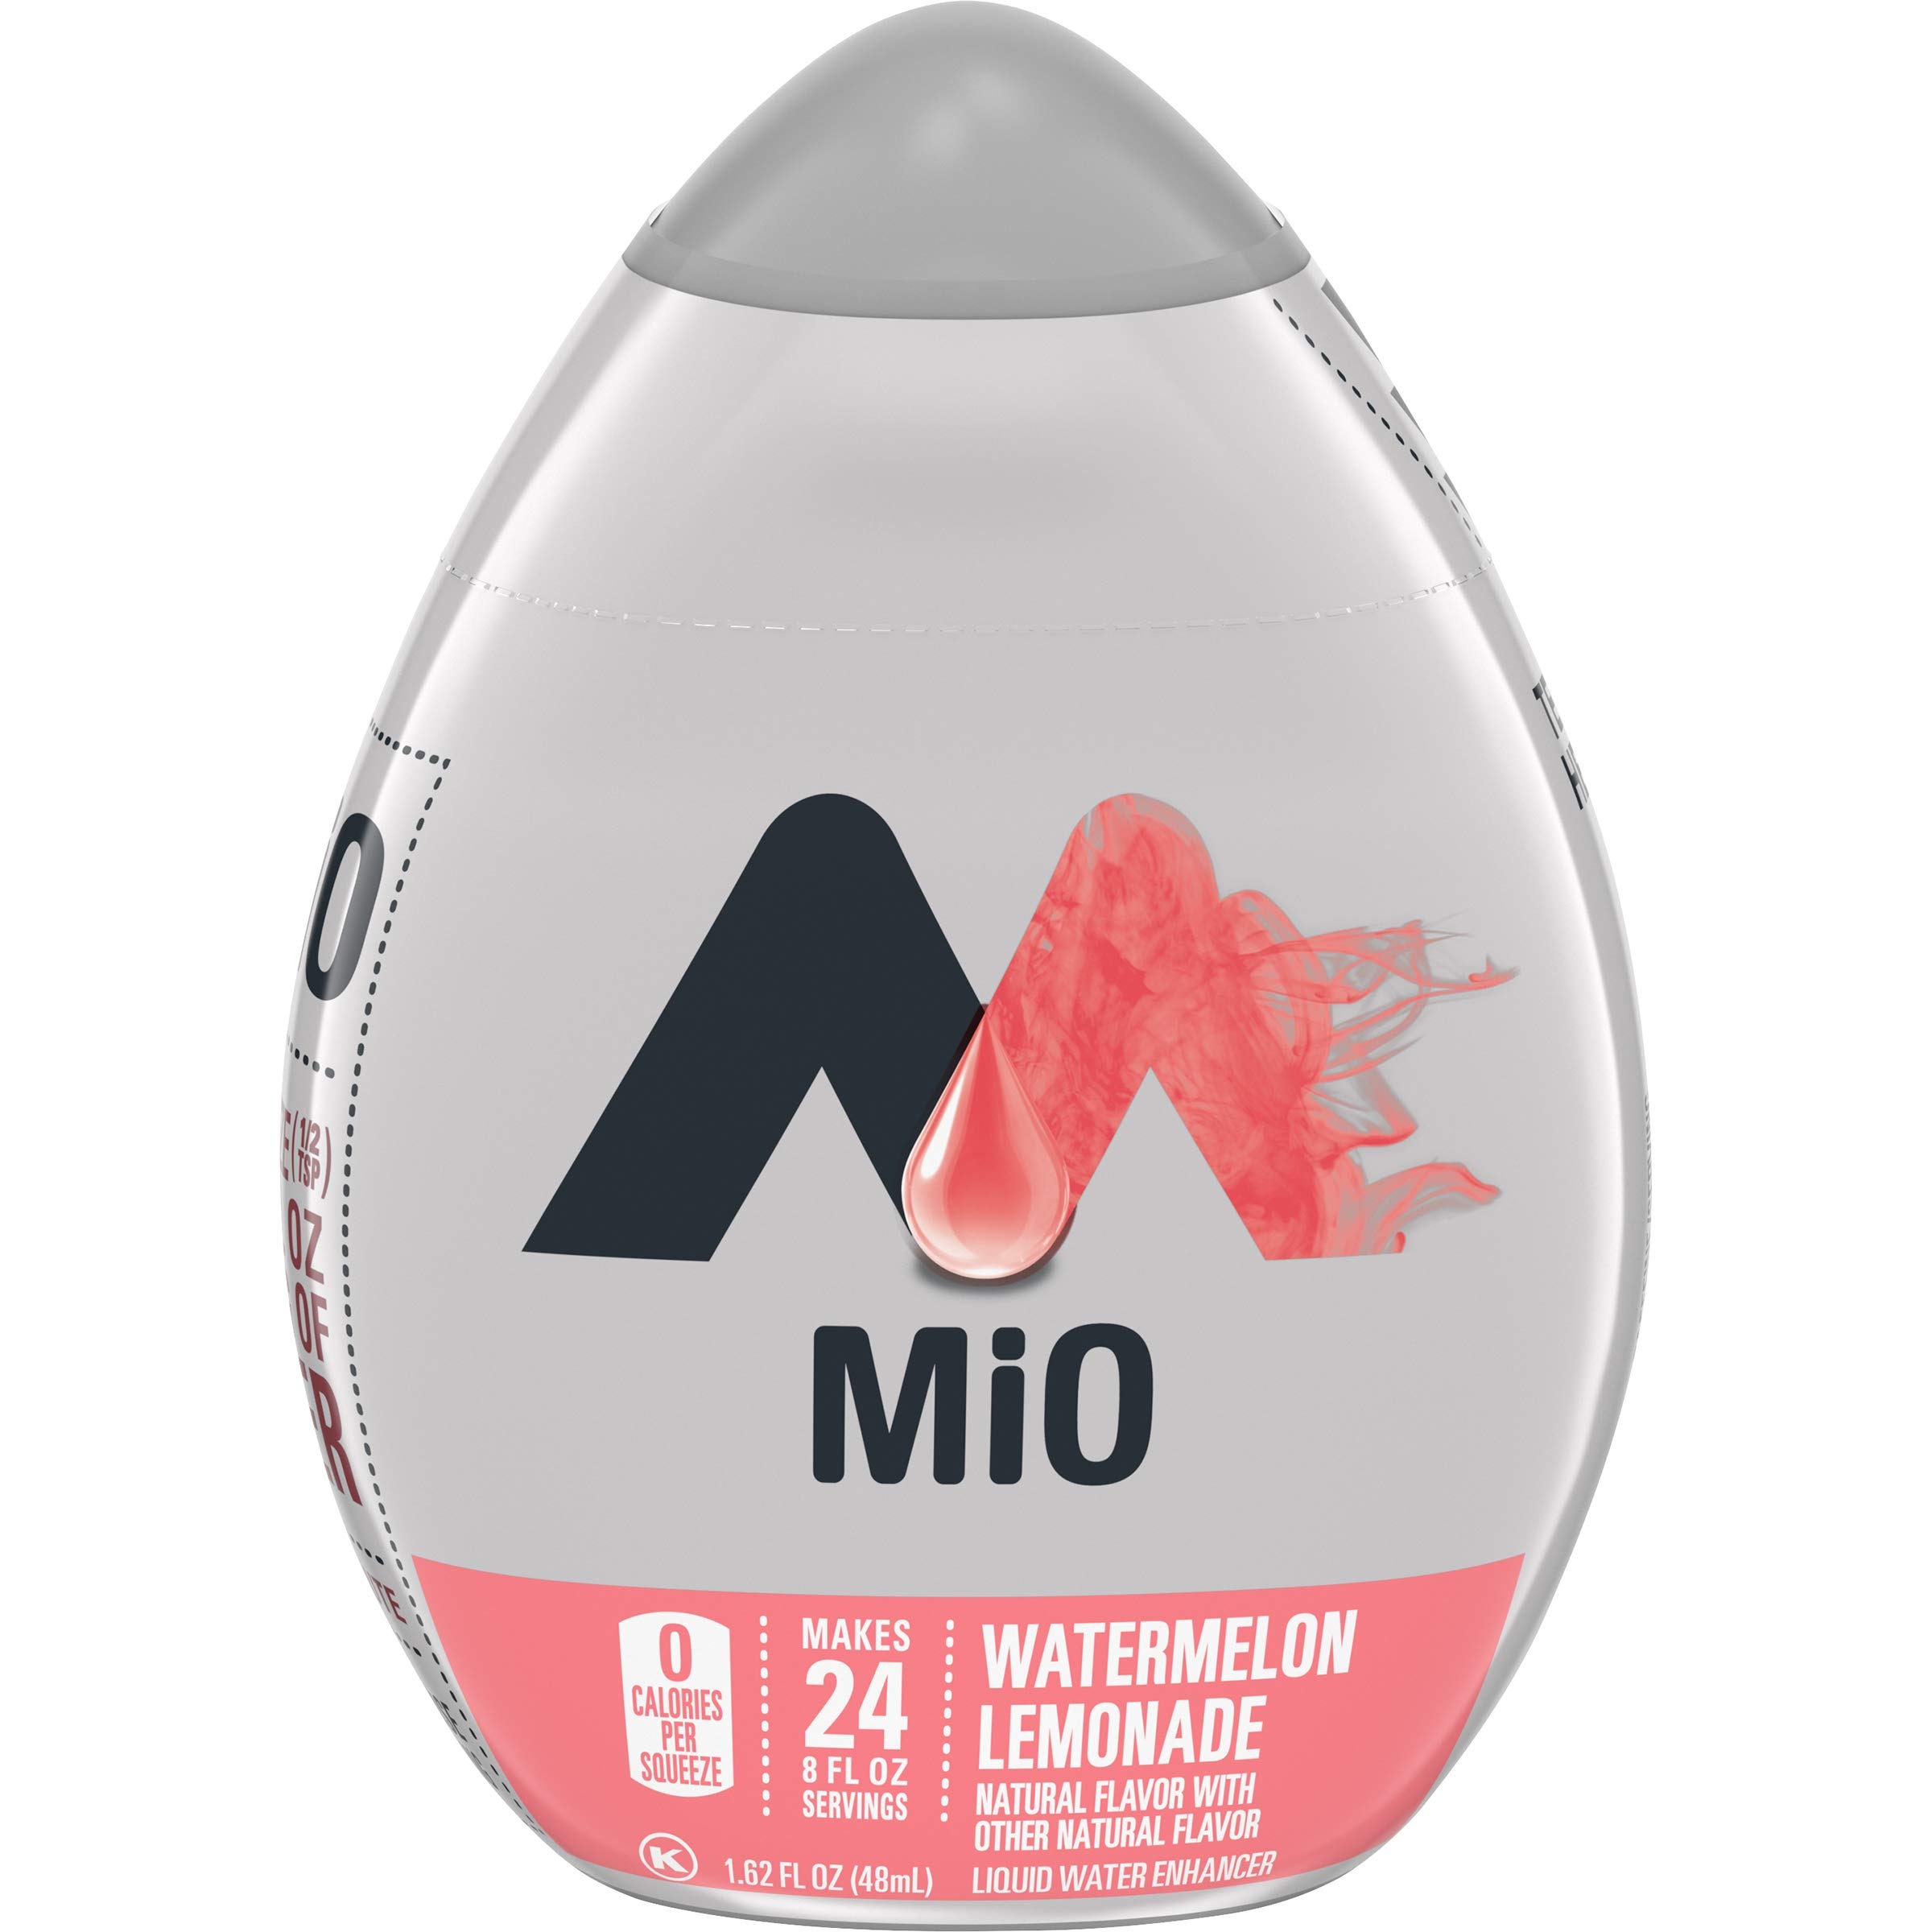
Item Name: MiO Watermelon Lemonade Naturally Flavored Liquid Water Enhancer (12 ct Pack, 1.62 fl oz Bottles)
Bullet Point 1: MiO LIQUID WATER ENHANCER: Twelve 1.62 fl oz bottles of MiO Watermelon Lemonade Naturally Flavored Liquid Water Enhancer
Bullet Point 2: WE FIX WATER: Add some fruity flavor to your day with MiO Watermelon Lemonade Liquid Water Enhancer
Bullet Point 3: REFRESH & HYDRATE: With just a few drops, our zero sugar water flavor enhancer brings something extra to your beverage
Bullet Point 4: FLAVOR AT YOUR FINGERTIPS: Our liquid water drink mix delivers a summery watermelon and lemonade taste for refreshing flavor in every squeeze
Bullet Point 5: CONTACTLESS SHAREABILITY: Sharing is easy with our contactless squeeze bottles, so fix your water and pass it on
Bullet Point 6: PORTABILITY: Each bottle of our drink enhancer neatly fits in your bag, pocket or glove box for easy on-the-go flavored water
Bullet Point 7: WATER MAKEOVER: MiO Water Enhancers are a sugar-free, zero calorie way to transform water with natural flavors
Value: 1.62
Unit: Fl Oz

Price: 7.335